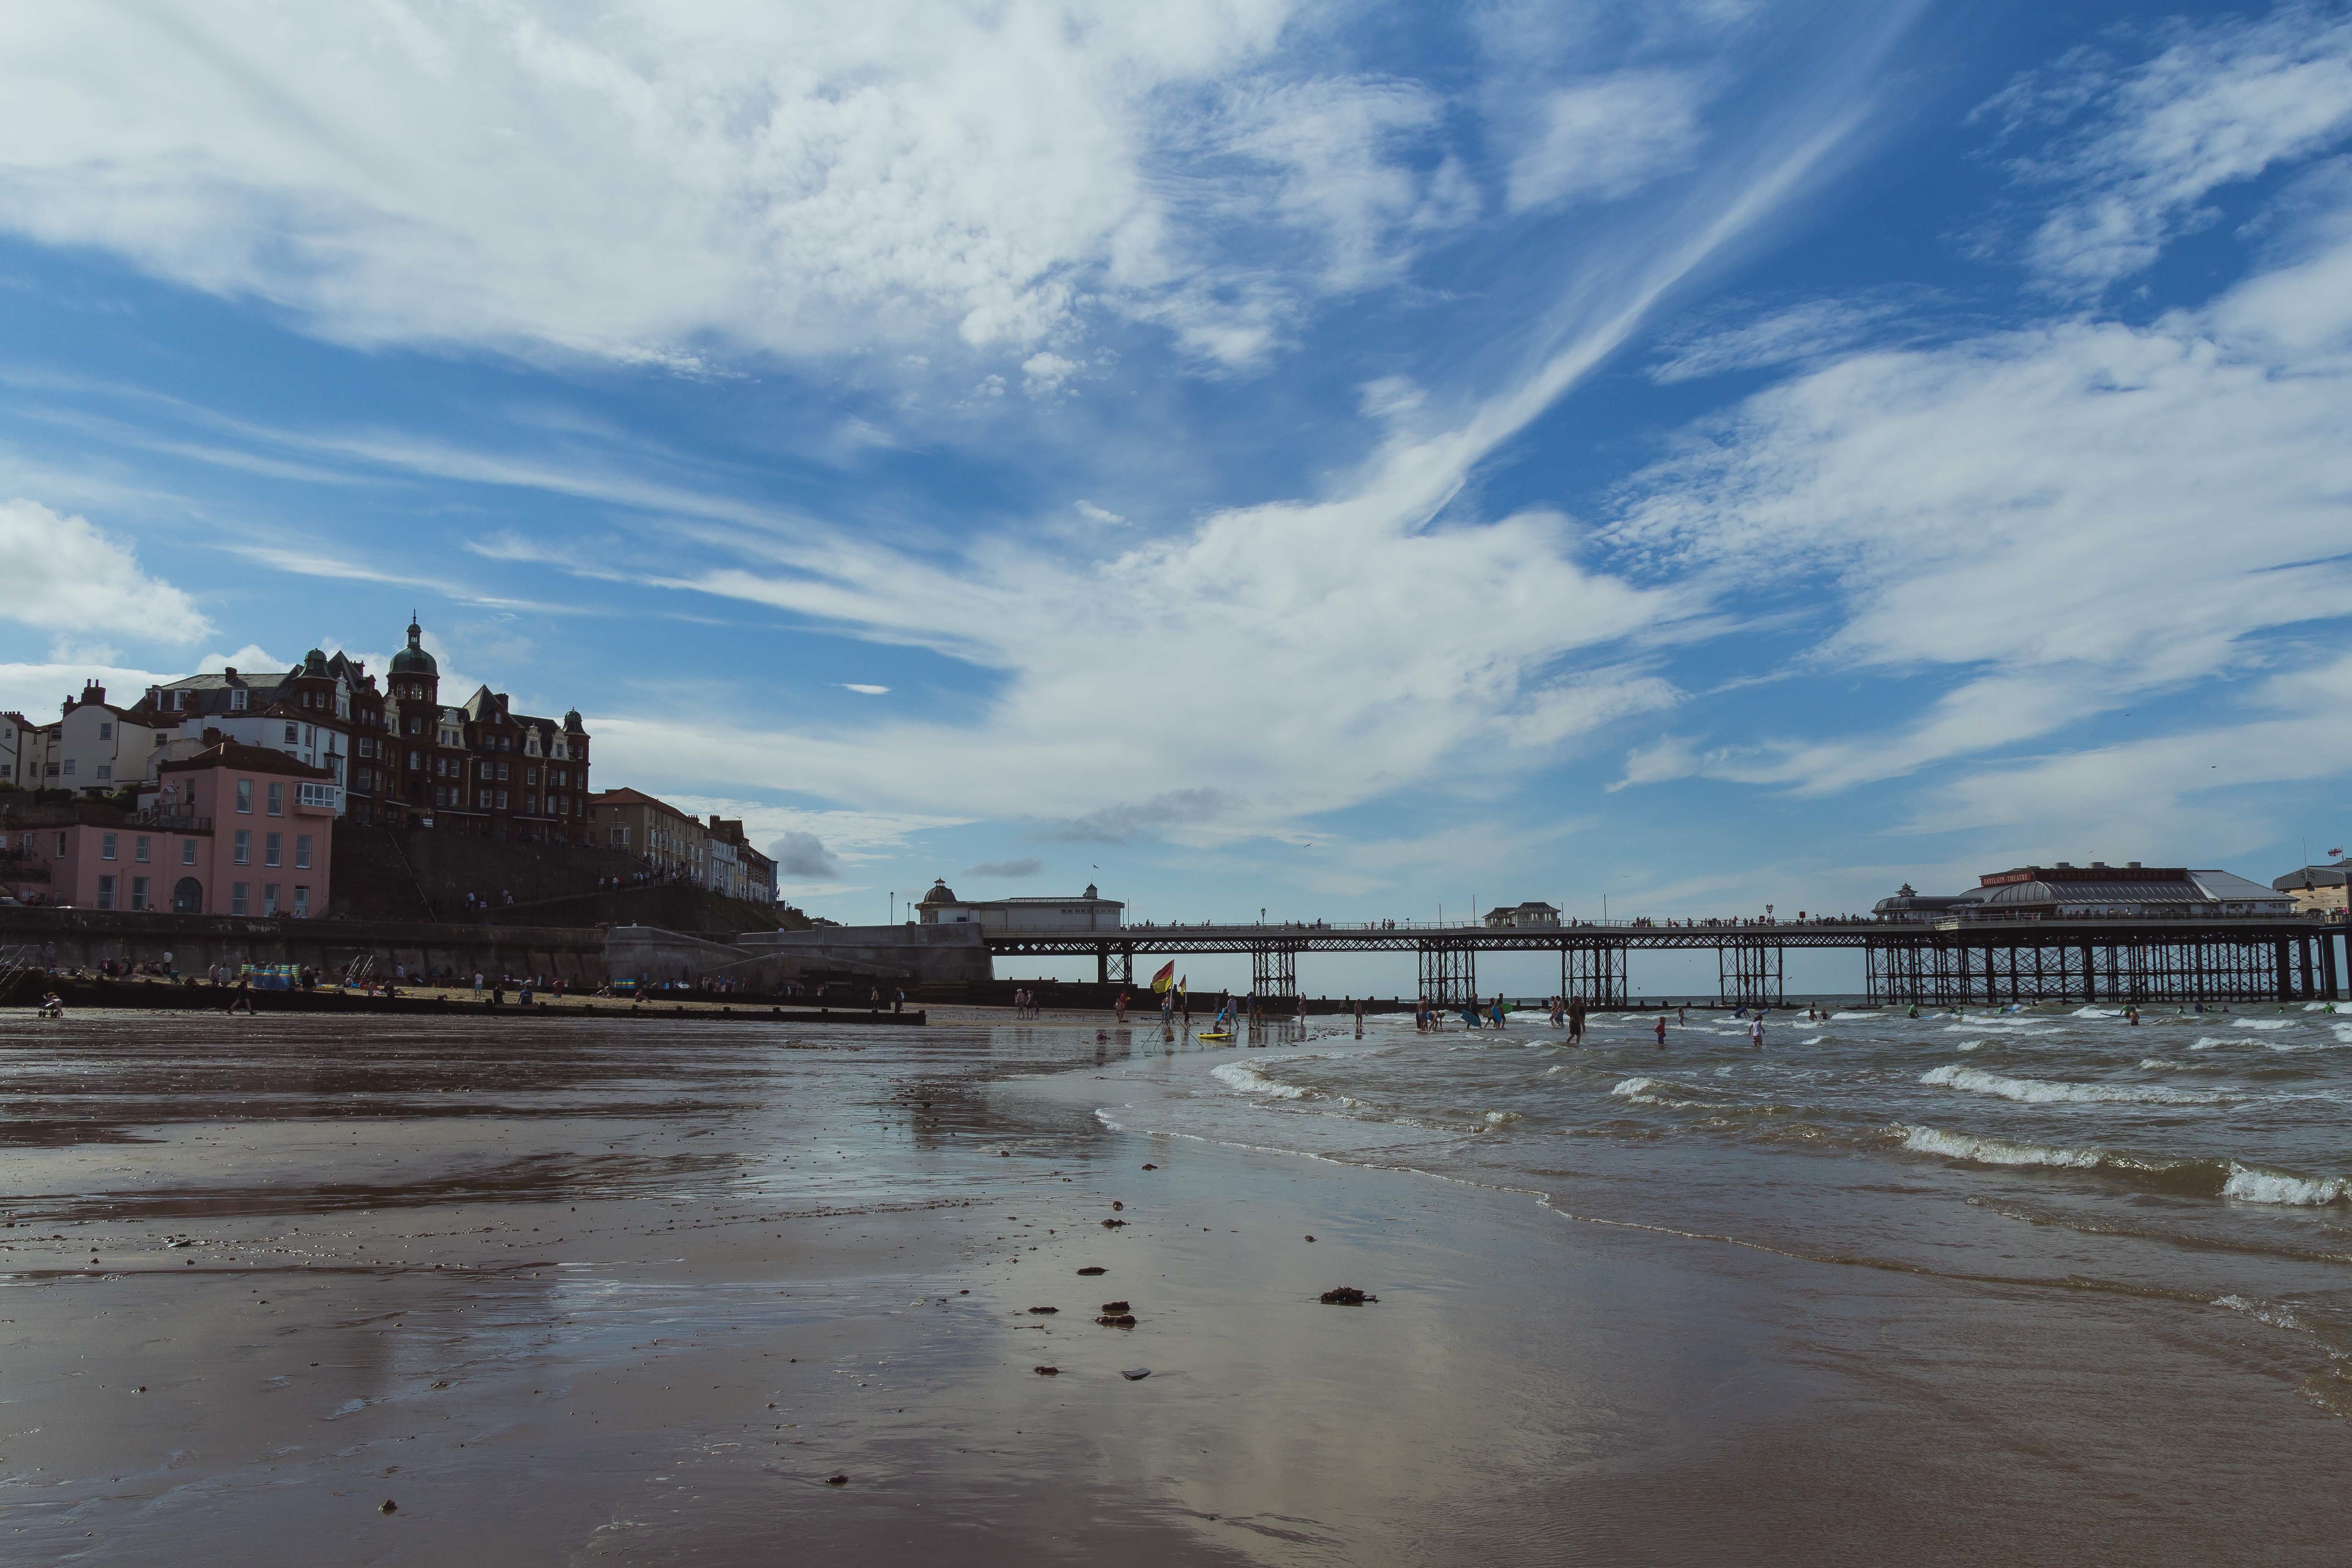
beach, sea, coast, water, sand, ocean, horizon, cloud, sky, morning, shore, wave, pier, river, cityscape, vacation, dusk, reflection, bay, body of water